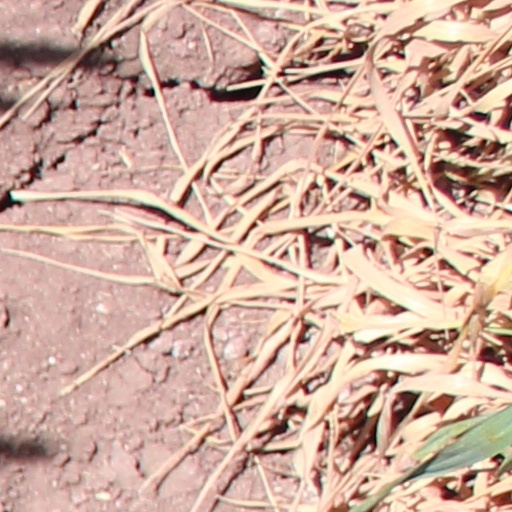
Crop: wheat